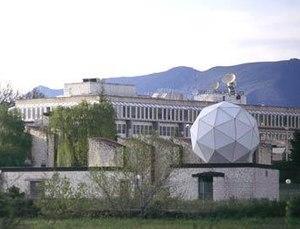
La Scuola Superiore Guglielmo Reiss Romoli était l’Académie internationale et le centre de recherche sur les technologies de l'information et de la communication de Telecom Italia, fondée à L'Aquila en 1976 par STET.